Presidency of Charles de Gaulle

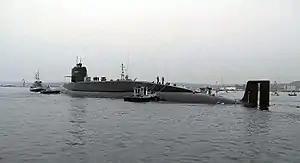
The "Redoutable", the first French nuclear missile submarine

As early as April 1954 while out of power, de Gaulle argued that France must have its own nuclear arsenal as nuclear weapons were seen as a national status symbol and a way of maintaining international prestige with a place at the 'top table' of the United Nations. Full-scale research began again in late 1954 when Prime Minister Pierre Mendès France authorized a plan to develop the atomic bomb; large deposits of uranium had been discovered near Limoges in central France, providing the researchers with an unrestricted supply of nuclear fuel. France's independent Force de Frappe (strike force) came into being soon after de Gaulle's election with his authorization for the first nuclear test.